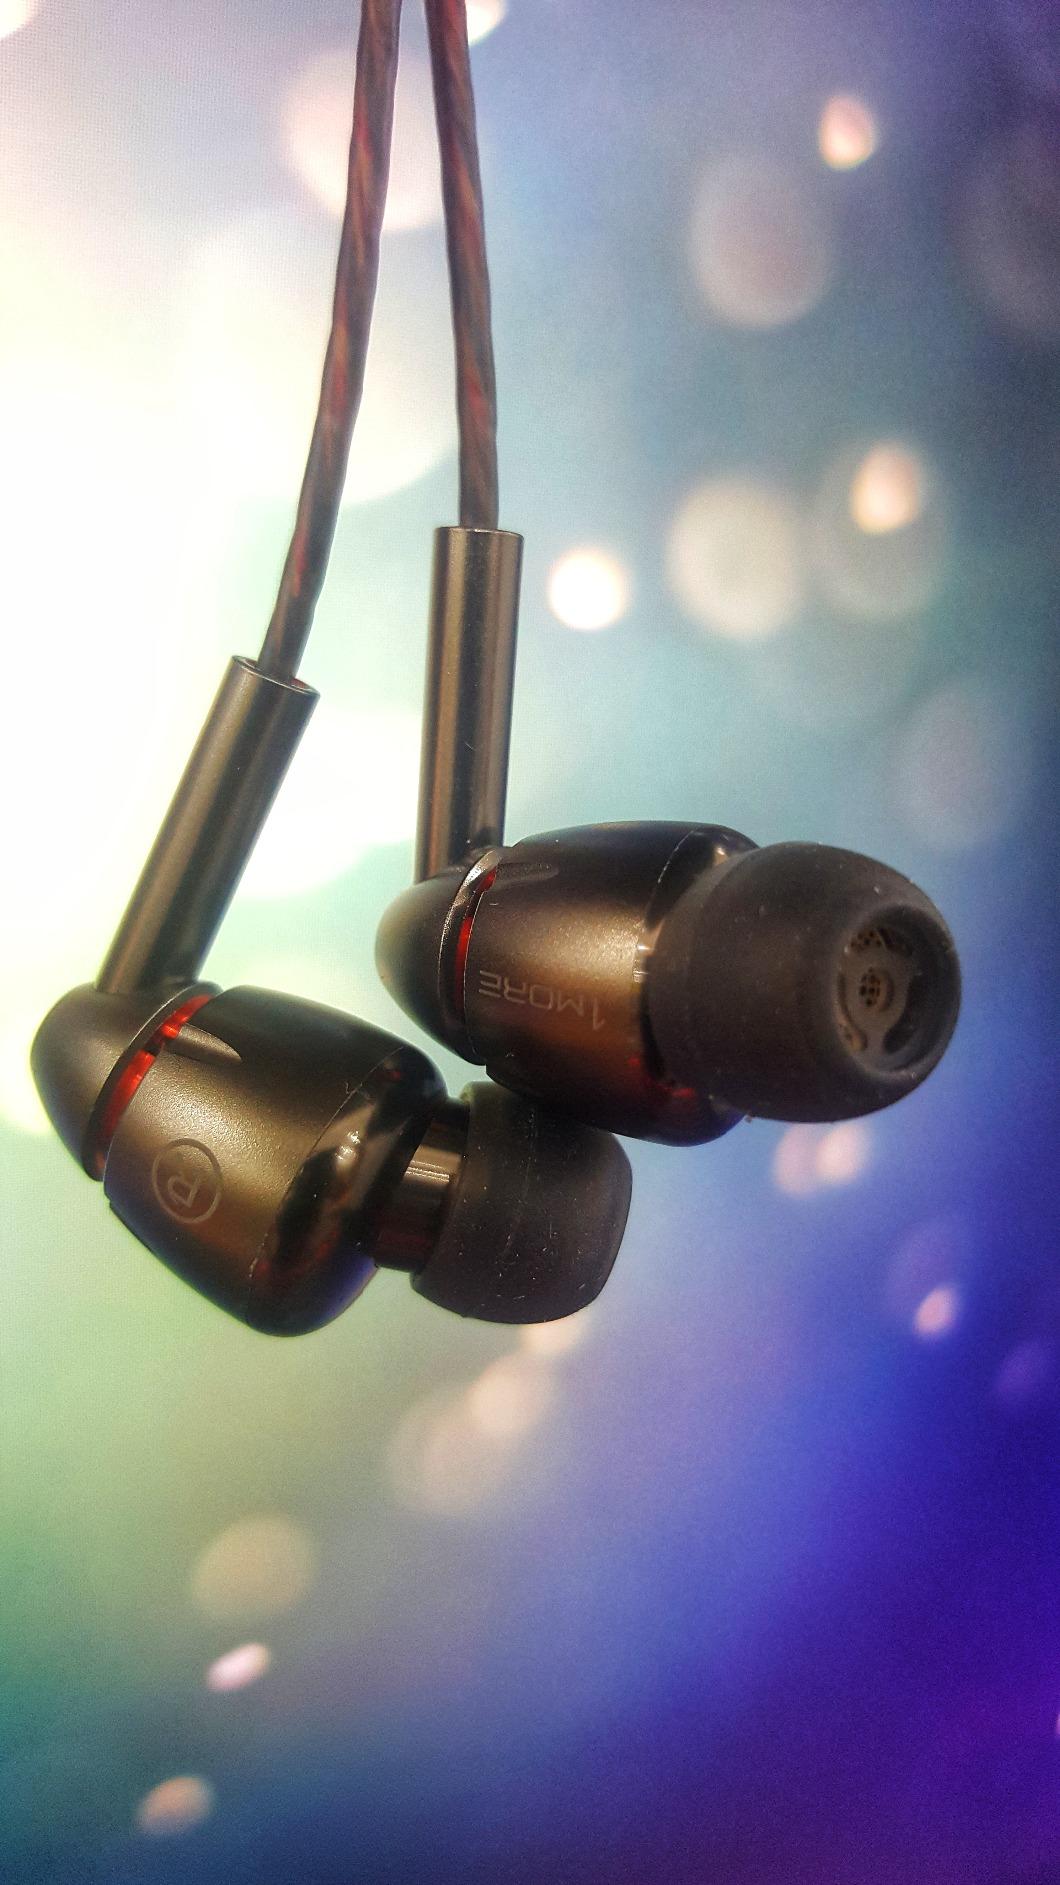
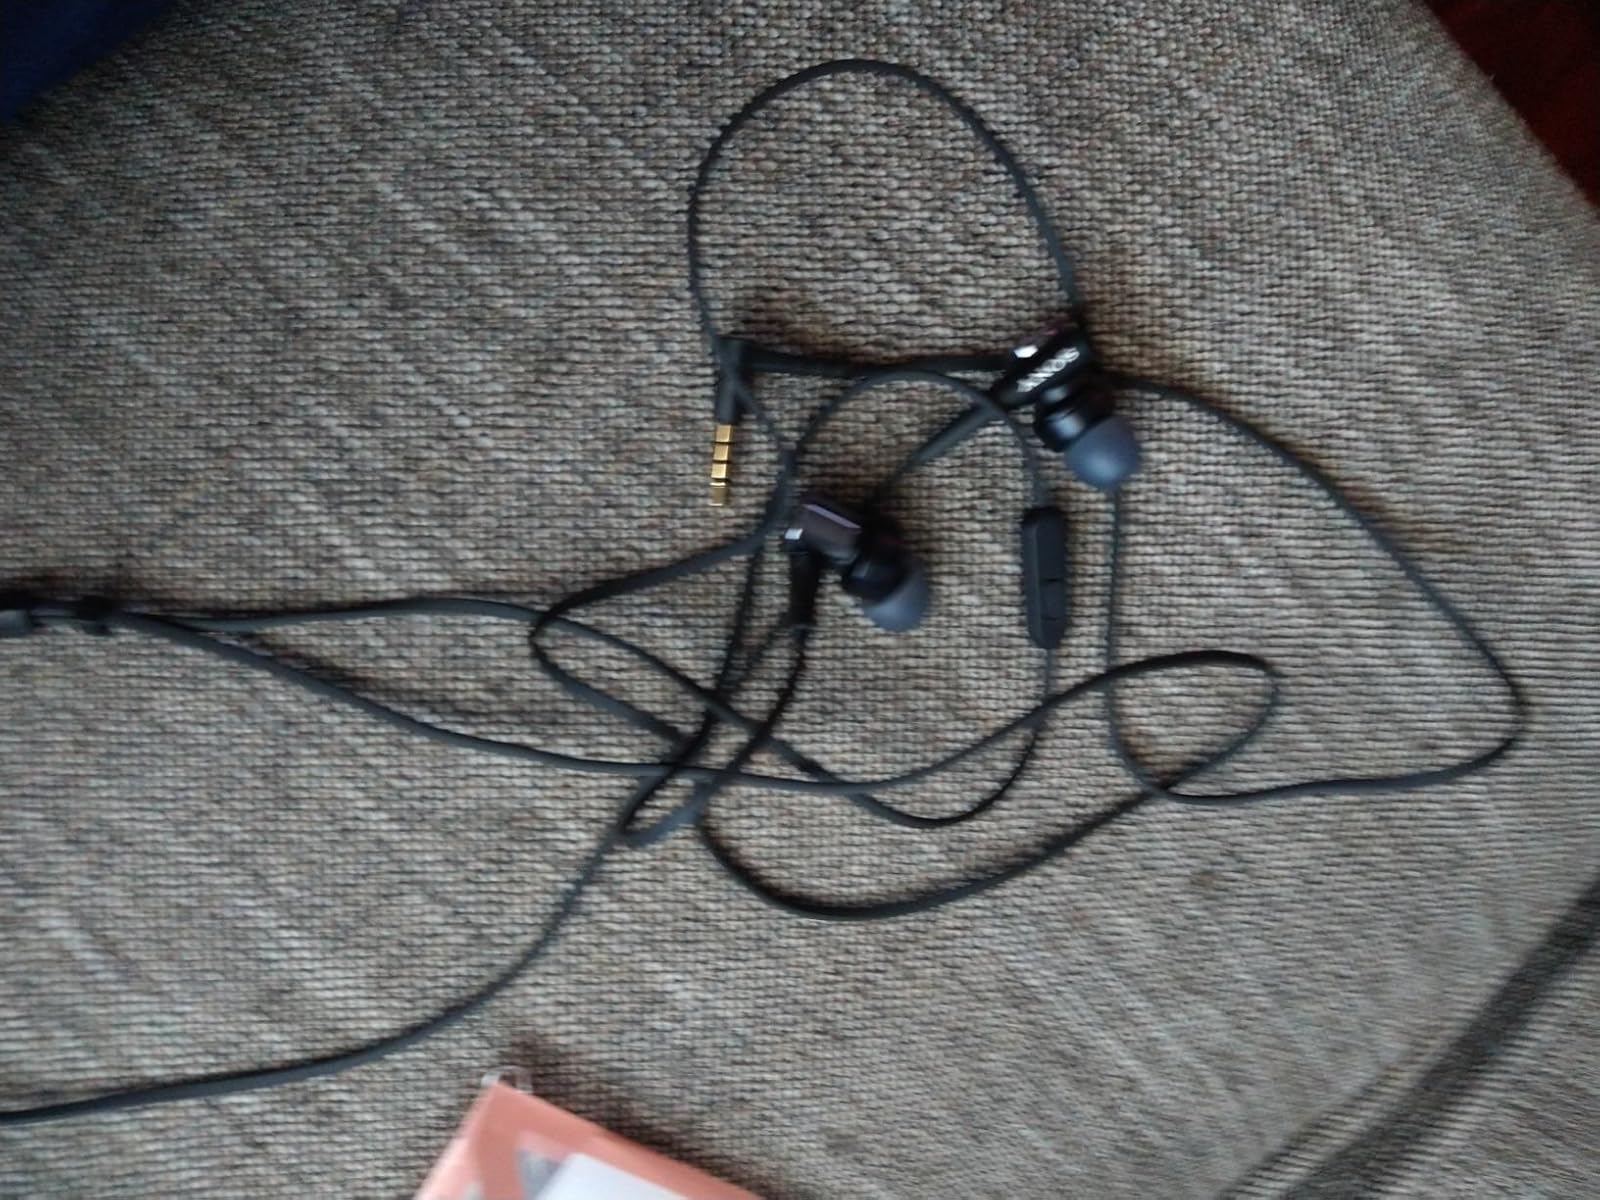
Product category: headphones
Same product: no